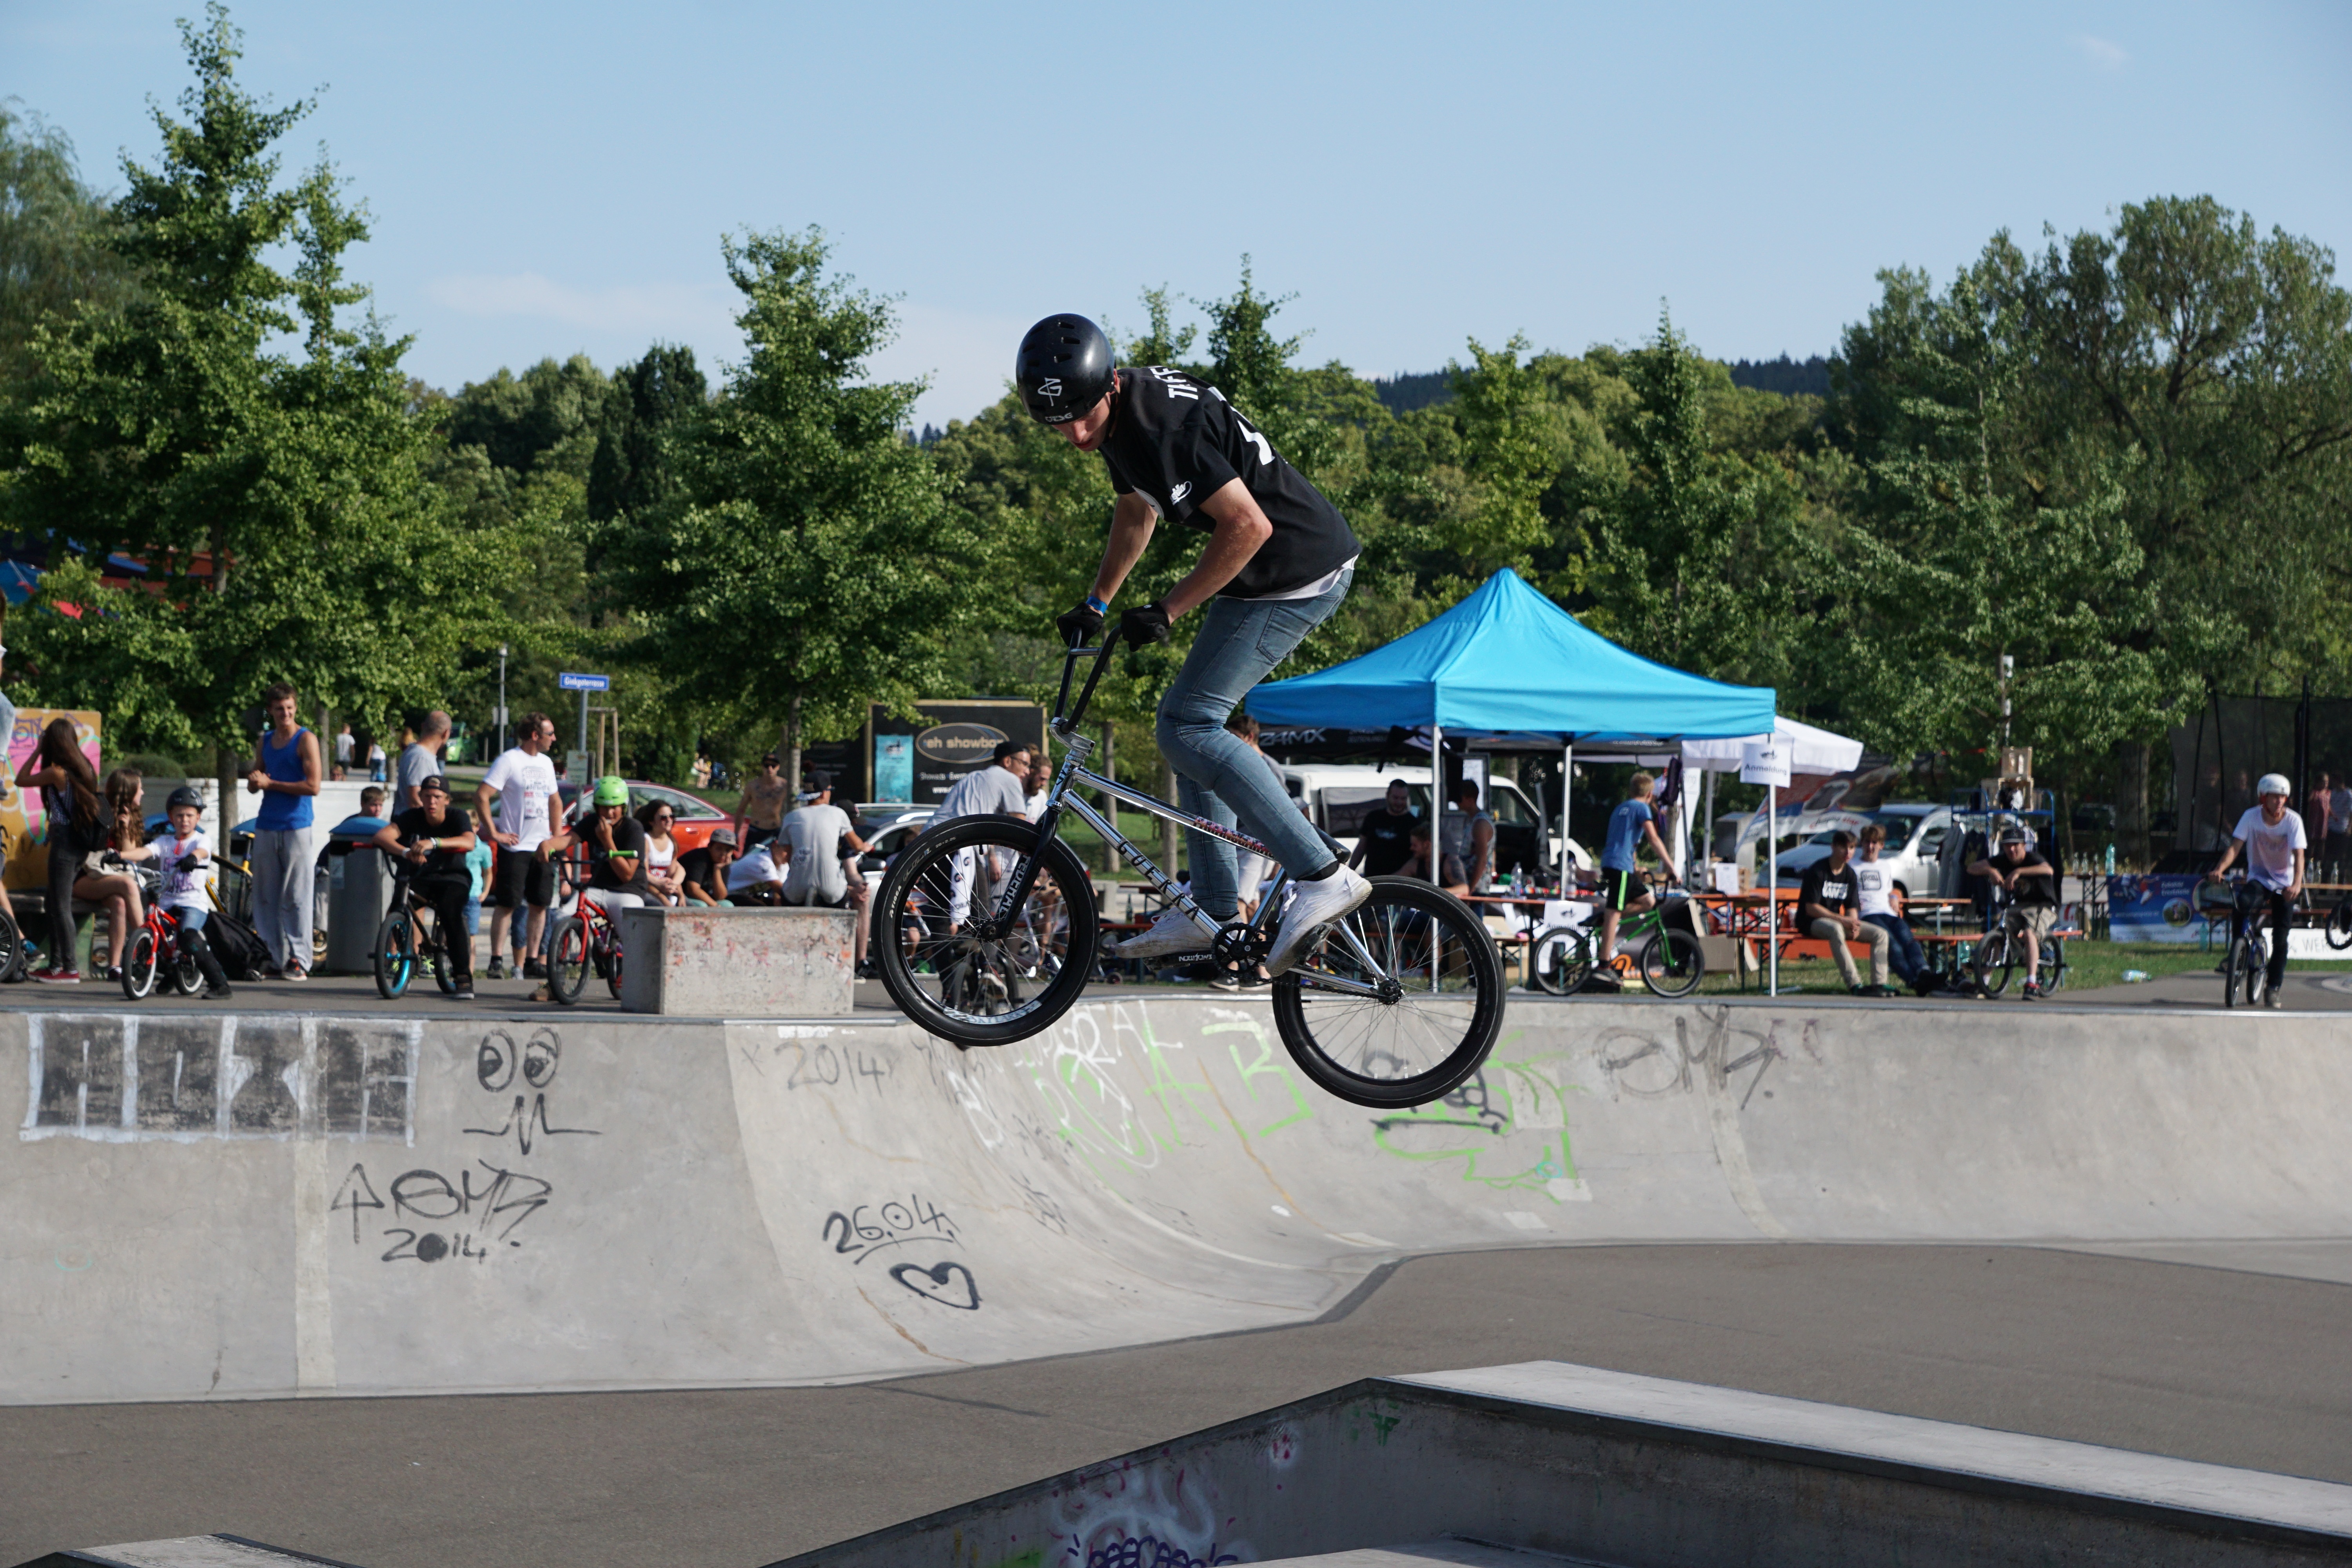
sport, wheel, boy, bike, jump, vehicle, drive, extreme sport, cycle, bmx, competition, fun, sports, joy, germany, benefit from, two wheeled vehicle, extremely, tuttlingen, frohsinn, kurzweil, cycle sport, bicycle motocross, bmx bike, freestyle bmx, endurance sports, stunt performer, flatland bmx, bmx racing